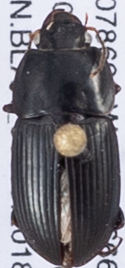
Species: Anisodactylus dulcicollis
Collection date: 2018-07-03
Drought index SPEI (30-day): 1.442
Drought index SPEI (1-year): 1.45
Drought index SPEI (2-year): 1.01